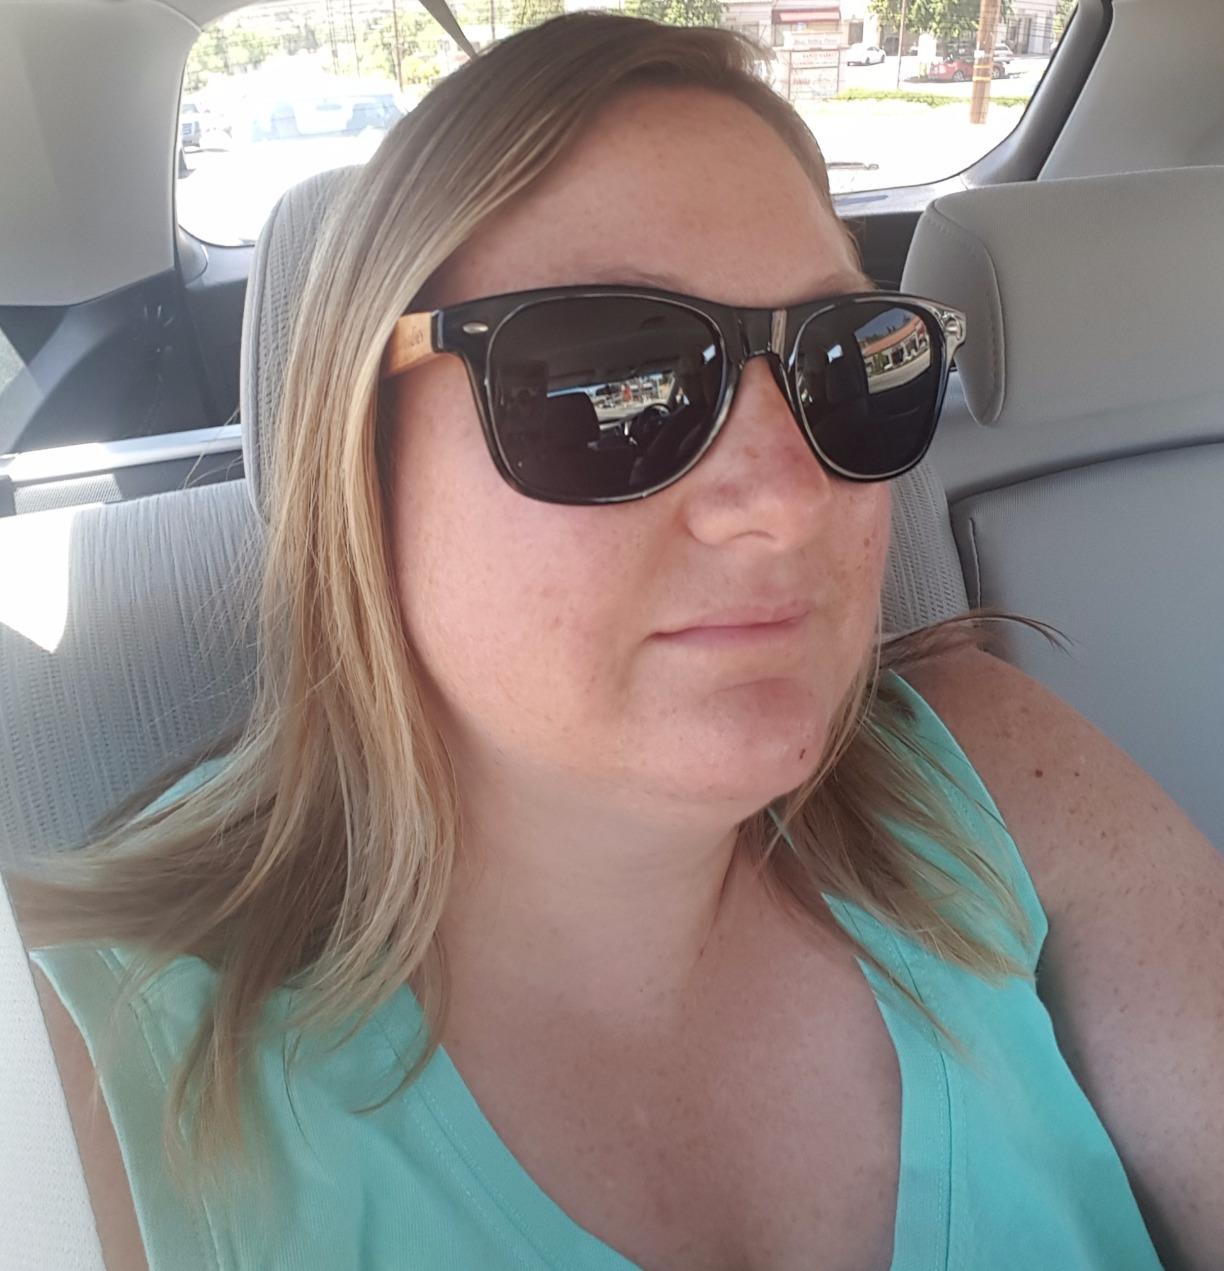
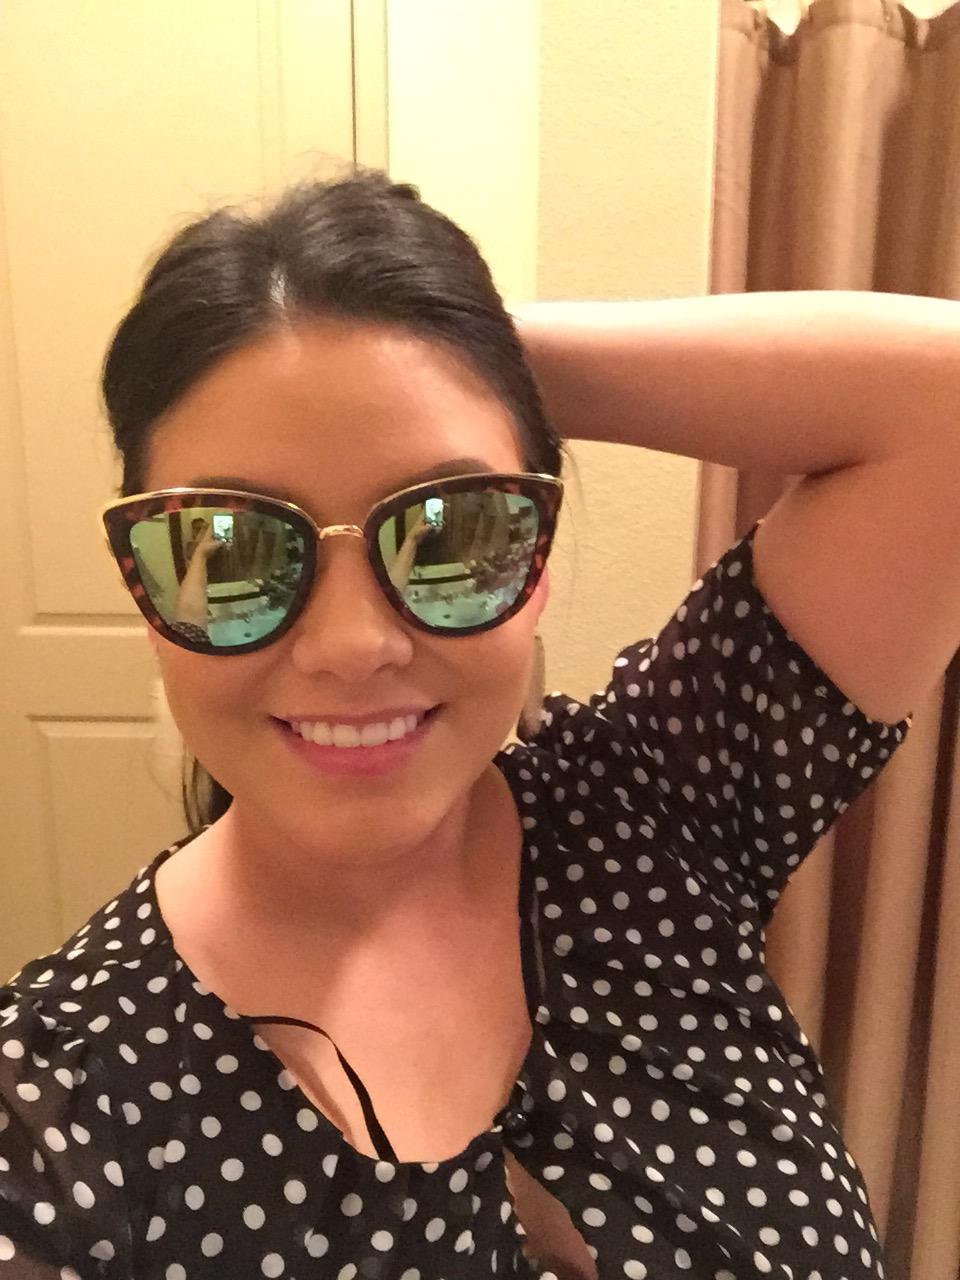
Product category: accessories_sunglasses
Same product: no